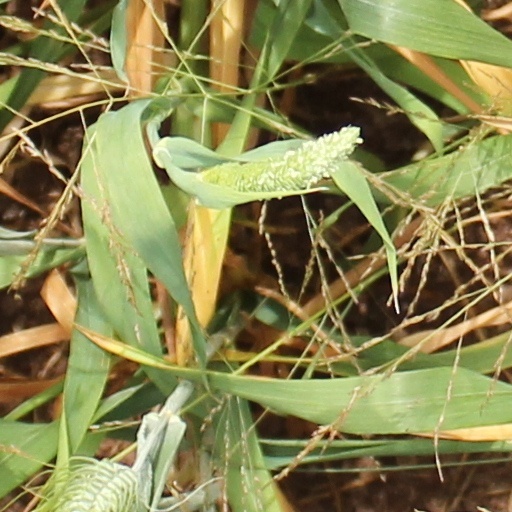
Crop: wheat